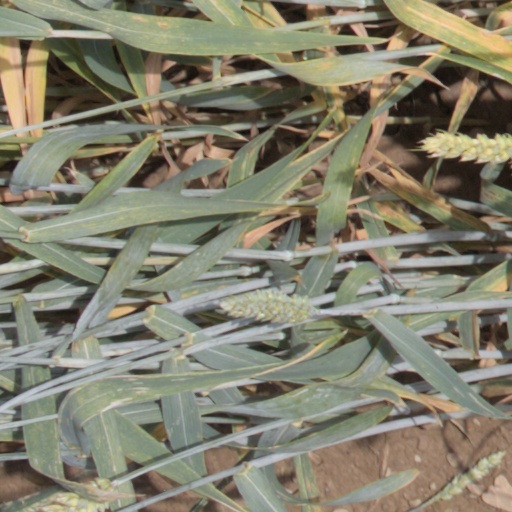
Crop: wheat